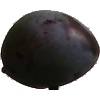
Label: Plum 3